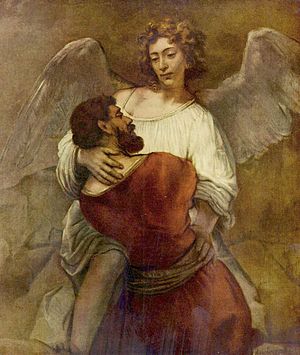
Jakobs kamp
Rembrandts Jakobs kamp med englen, ca. 1659, Gemäldegalerie i Berlin.
Jakobs kamp er en beretning fra Første Mosebog, kapitel 32, vers 25-33, i hvilken patriarken Jakob kæmper med Gud og sejrer. Ved denne lejlighed får Jakob navnet Israel; på hebraisk er der ordspil mellem Israel og kæmpet med Gud. Siden dengang og helt op til nutiden har Jakobs efterkommere brugt navnet Israel om sig selv.